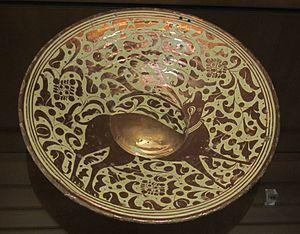
Faïence hispano-musulmane. Catalogne, Reus
Les émaux à lustre métallique sont un type de glaçure à irisations obtenue en appliquant un émail contenant des particules métalliques sur un objet en verre mais surtout en céramique déjà vitrifié. Les effets subtils de lustre sont créés par la lumière reflétée par les particules métalliques en suspension dans l'émail. La cuisson de ces émaux est réalisée à une température inférieure à la cuisson initiale, dans un four à moufle, en atmosphère réductrice.